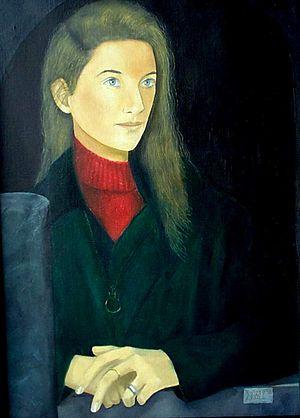
Magali Amadei, née le 30 novembre 1974, est une mannequin et actrice française.